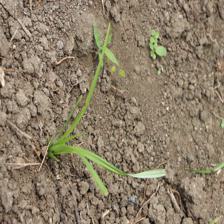
Label: Grass